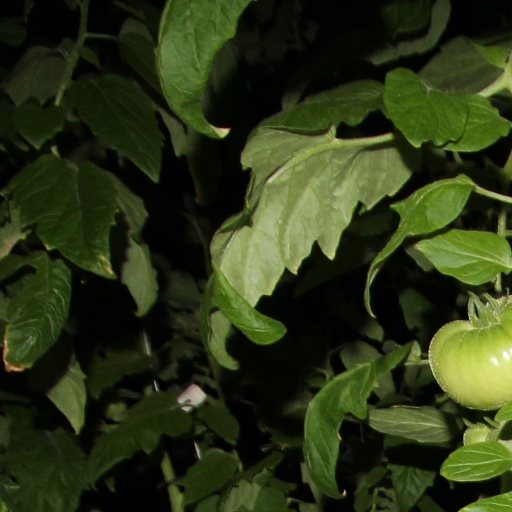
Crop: tomato